Guy Sibille

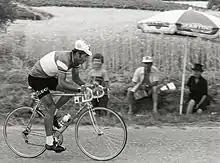
Sibille at the 1976 Tour de France

Guy Sibille (born 25 August 1948) is a former French racing cyclist. He won the French national road race title in 1976. He also competed in the team time trial at the 1972 Summer Olympics.